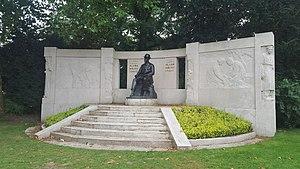
Yvonne Serruys, née à Menin le 26 mars 1873 et morte à Paris 4ᵉ le 1ᵉʳ mai 1953, est une sculptrice et artiste peintre française d'origine belge.
Émile Claus, est un peintre belge, figure la plus brillante du luminisme.